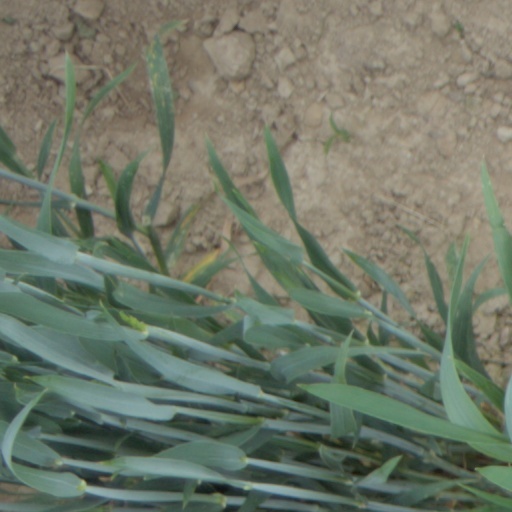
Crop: wheat